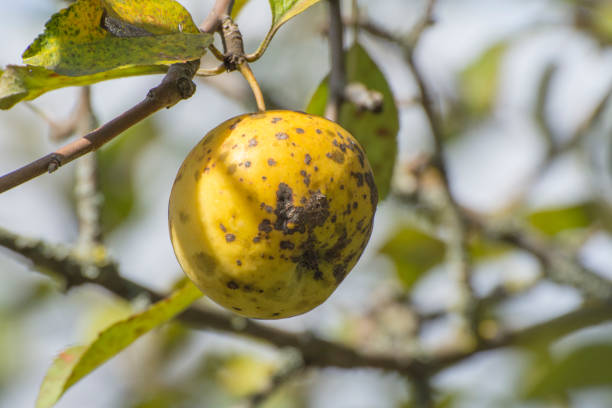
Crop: apple
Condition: scab